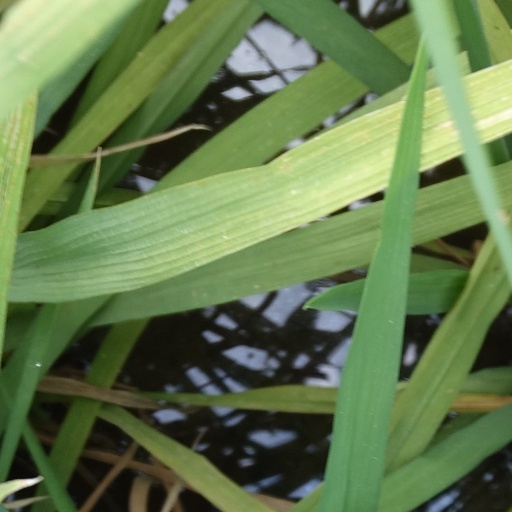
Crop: rice